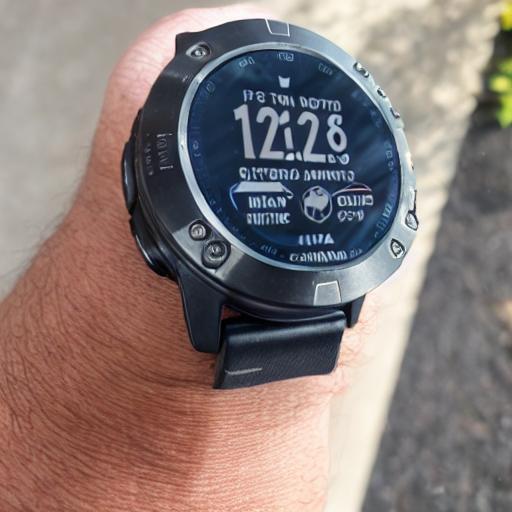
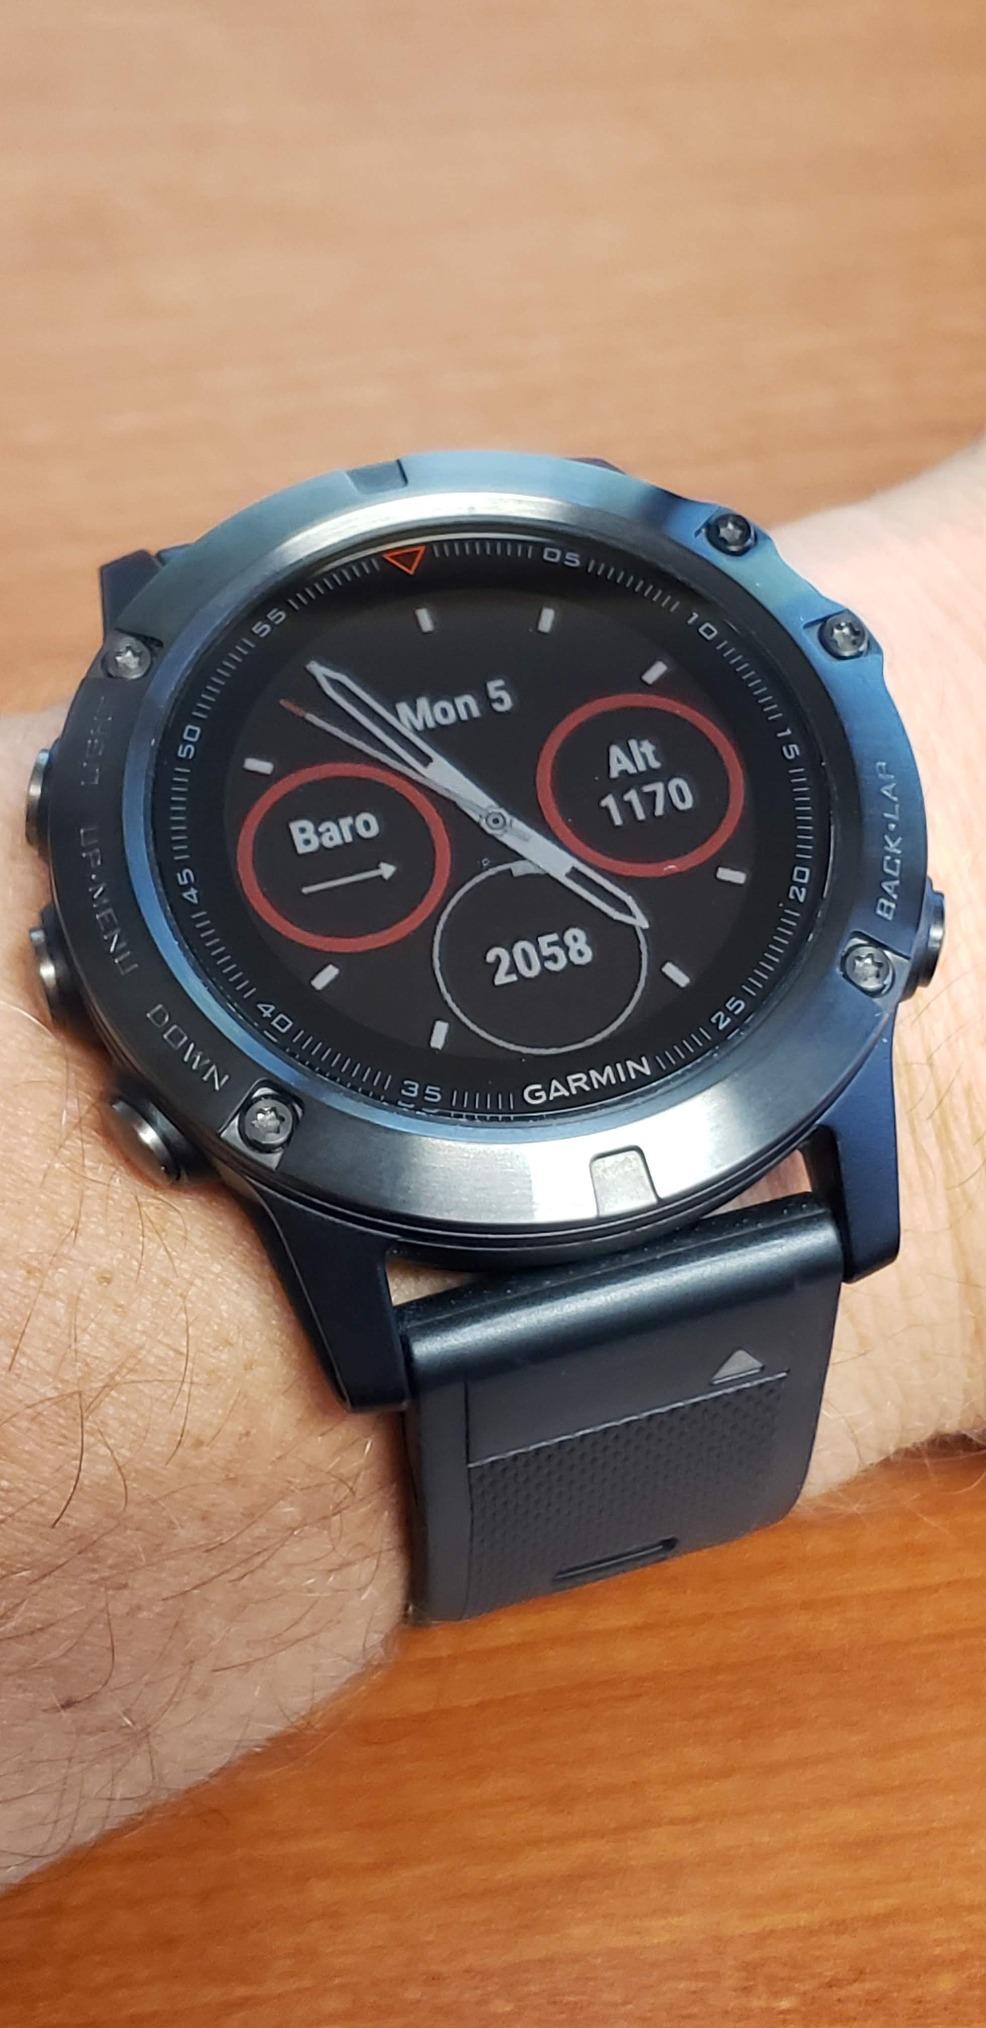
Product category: smartwatch
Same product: no